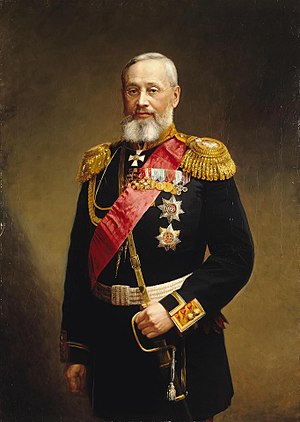
Pjotr Vannovskij
Pjotr Vannovskij.
Pjotr Semjonovitj Vannovskij var en russisk militær og statsmand.